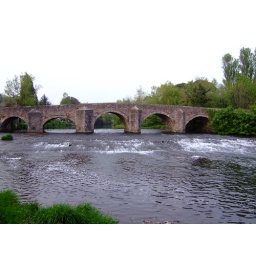
bridge over troubled water